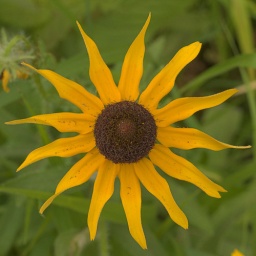
Babler State Park, in Wildwood, Missouri, USA - yellow flower